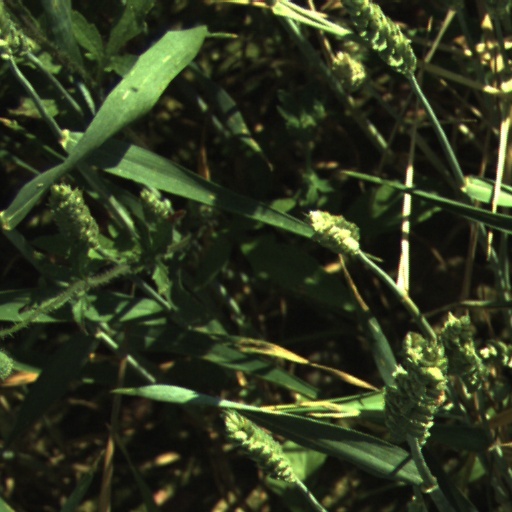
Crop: wheat